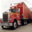
Label: truck